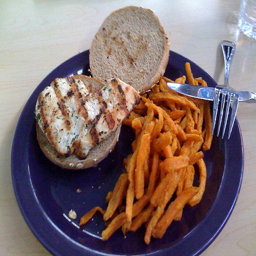
A chicken sandwich and french fries are on this plate.
Chicken sandwich next to french fries on a plate.
A blue plate covered with sweet potato fries and a chicken burger.
some chicken and fries on a blue plate
A plate of food with a chicken sandwich and fires.